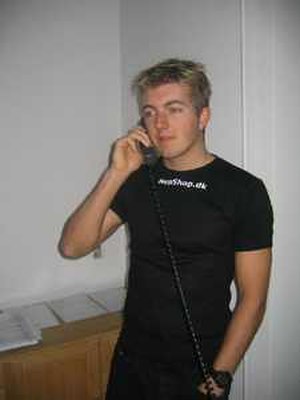
Martin Bay Pedersen
Martin Bay Pedersen
Martin Bay Pedersen, er direktør for firmaet Netomia, der er grundlagt i 1999.